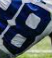
Number: 8